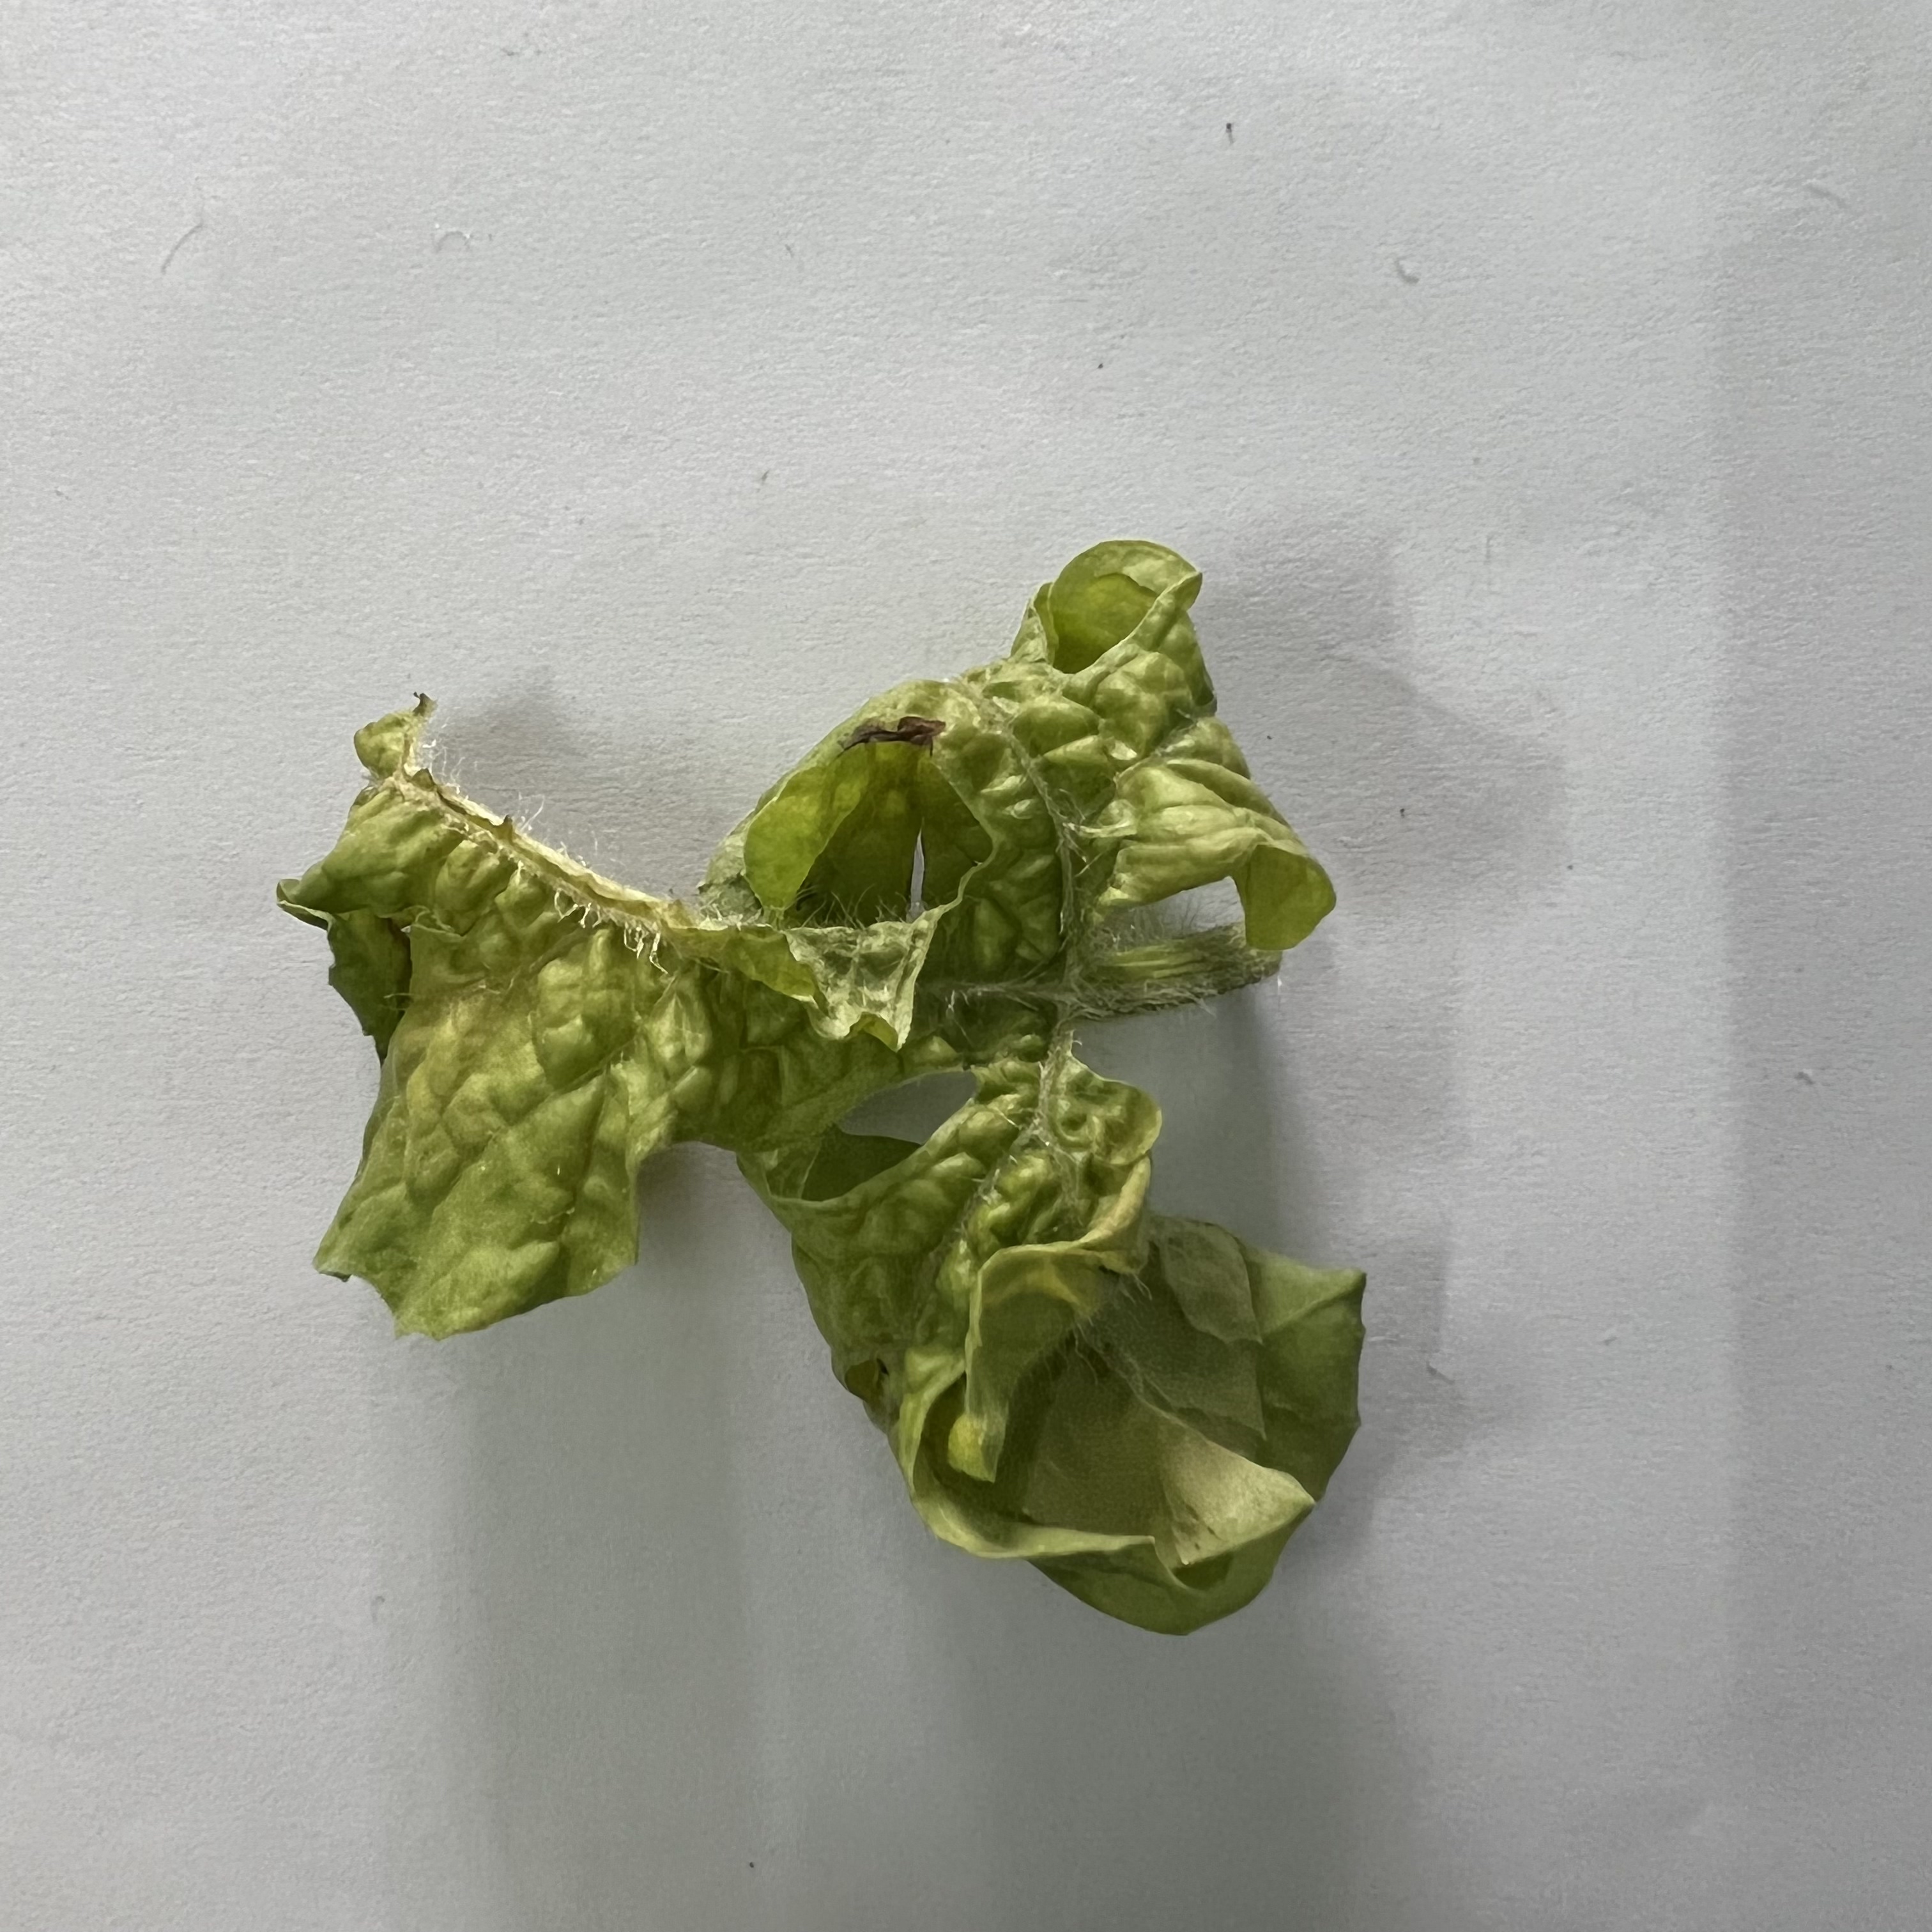
Label: Mosaic_Virus